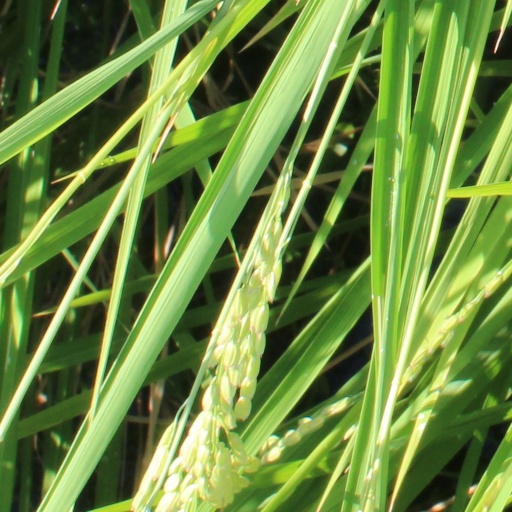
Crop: rice